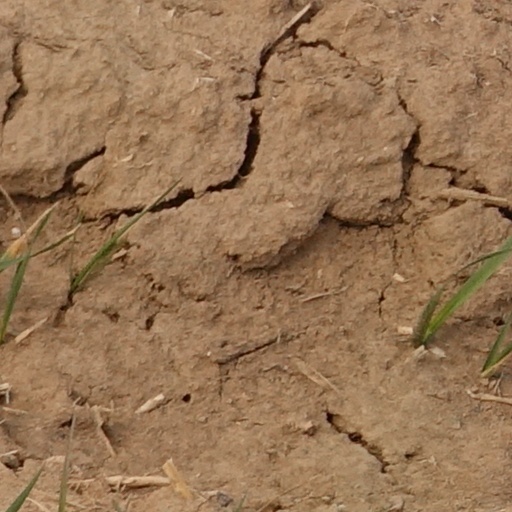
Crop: wheat